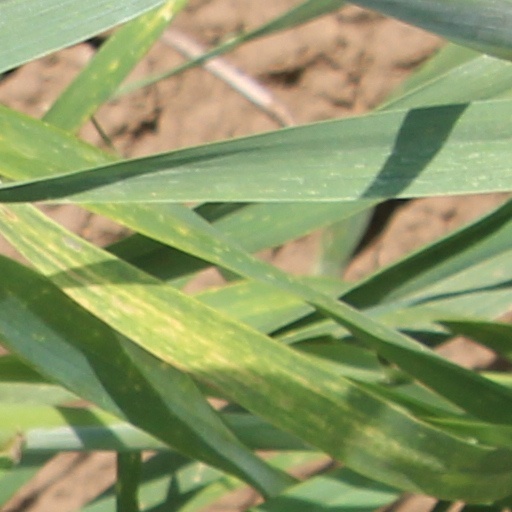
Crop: wheat